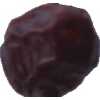
Label: dates